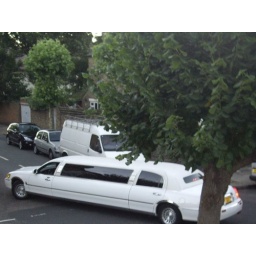
A white limousine ... in Stratford